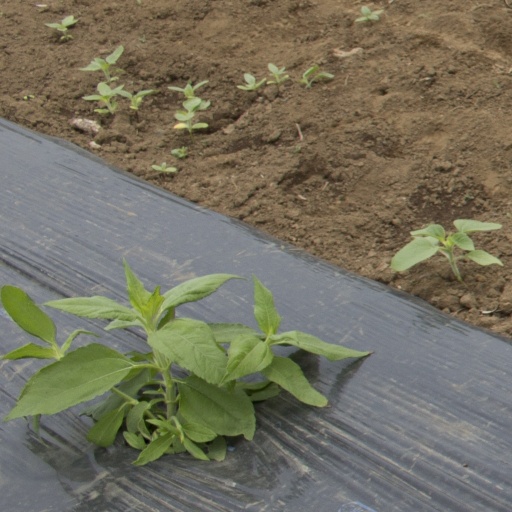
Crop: Jerusalem artichoke